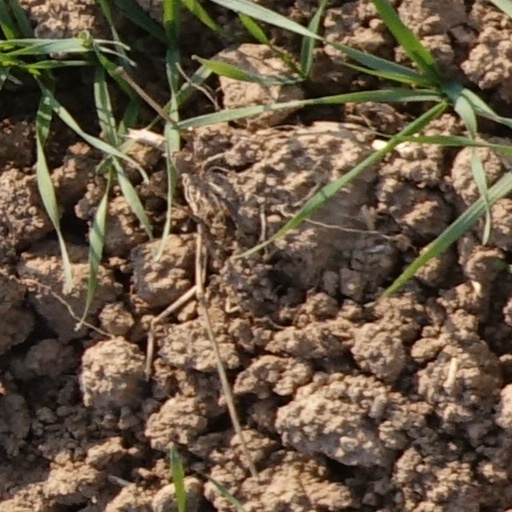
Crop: wheat